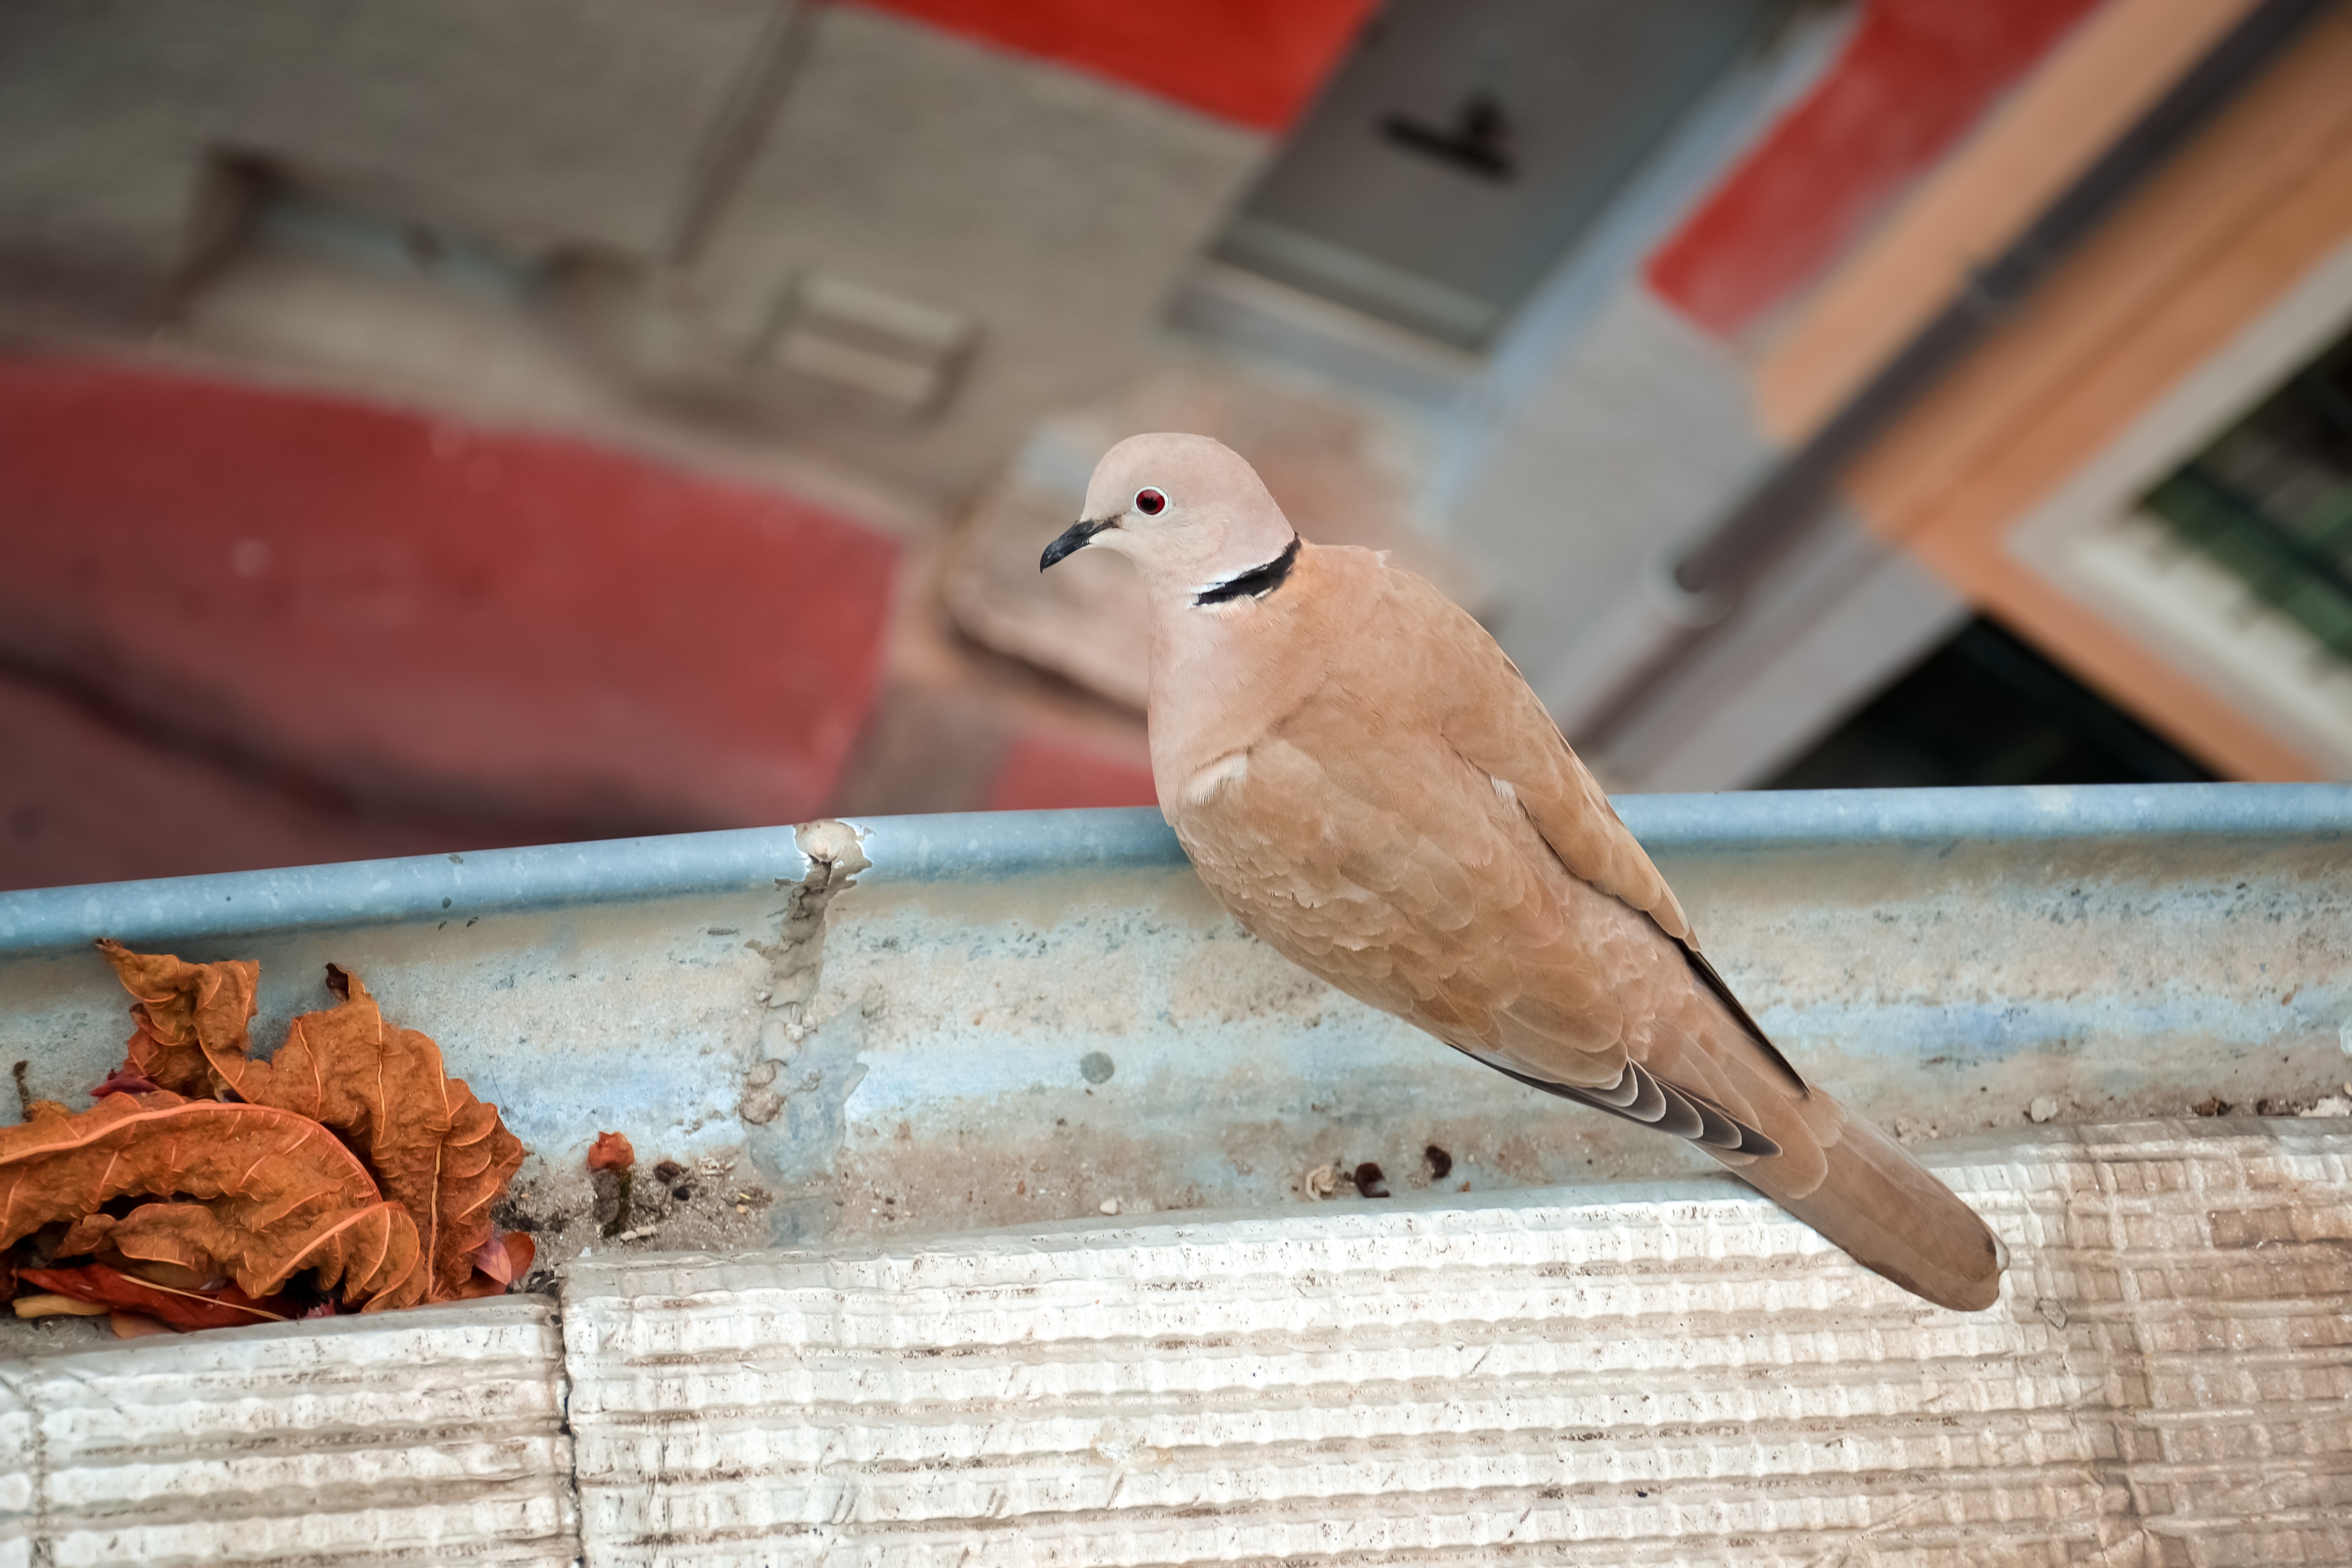
bird, red, beak, fauna, vertebrate, finch, perching bird, pigeons and doves